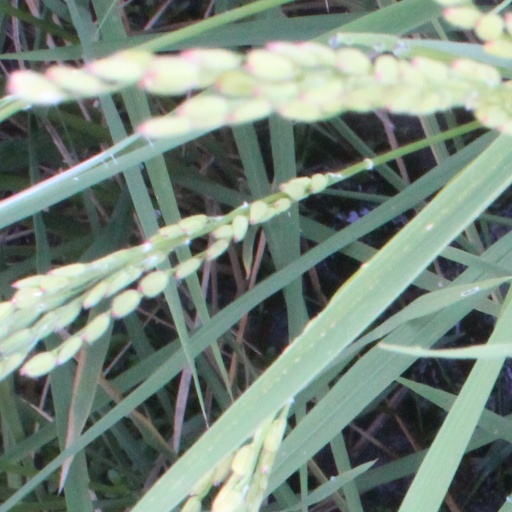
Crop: rice